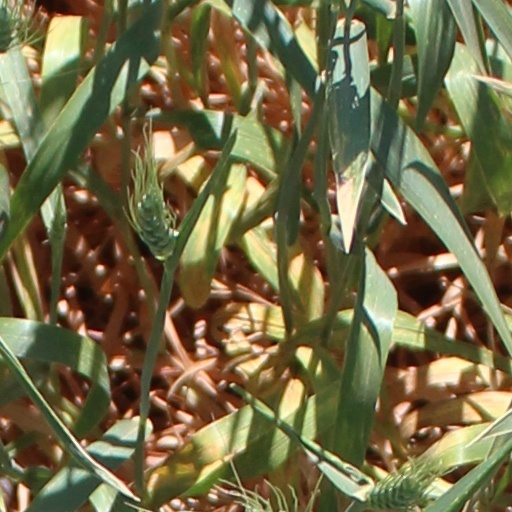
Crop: wheat